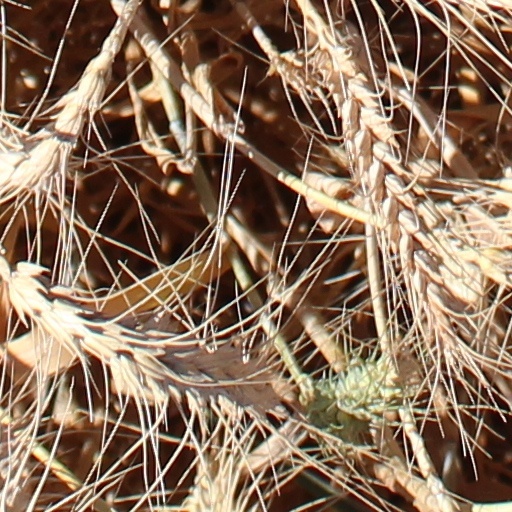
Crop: wheat